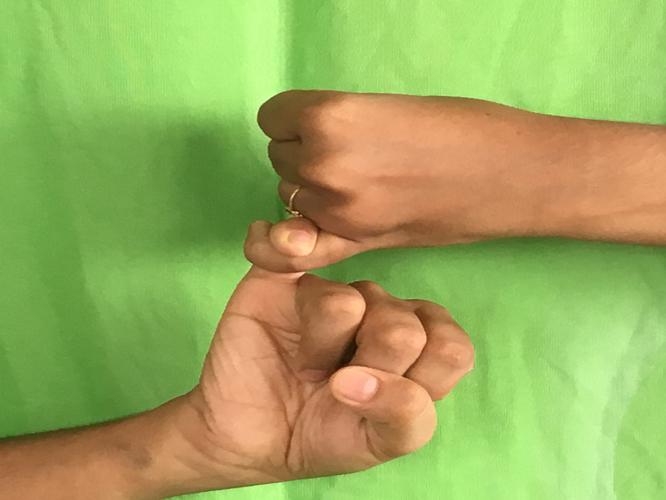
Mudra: Kilaka
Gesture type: double_hand